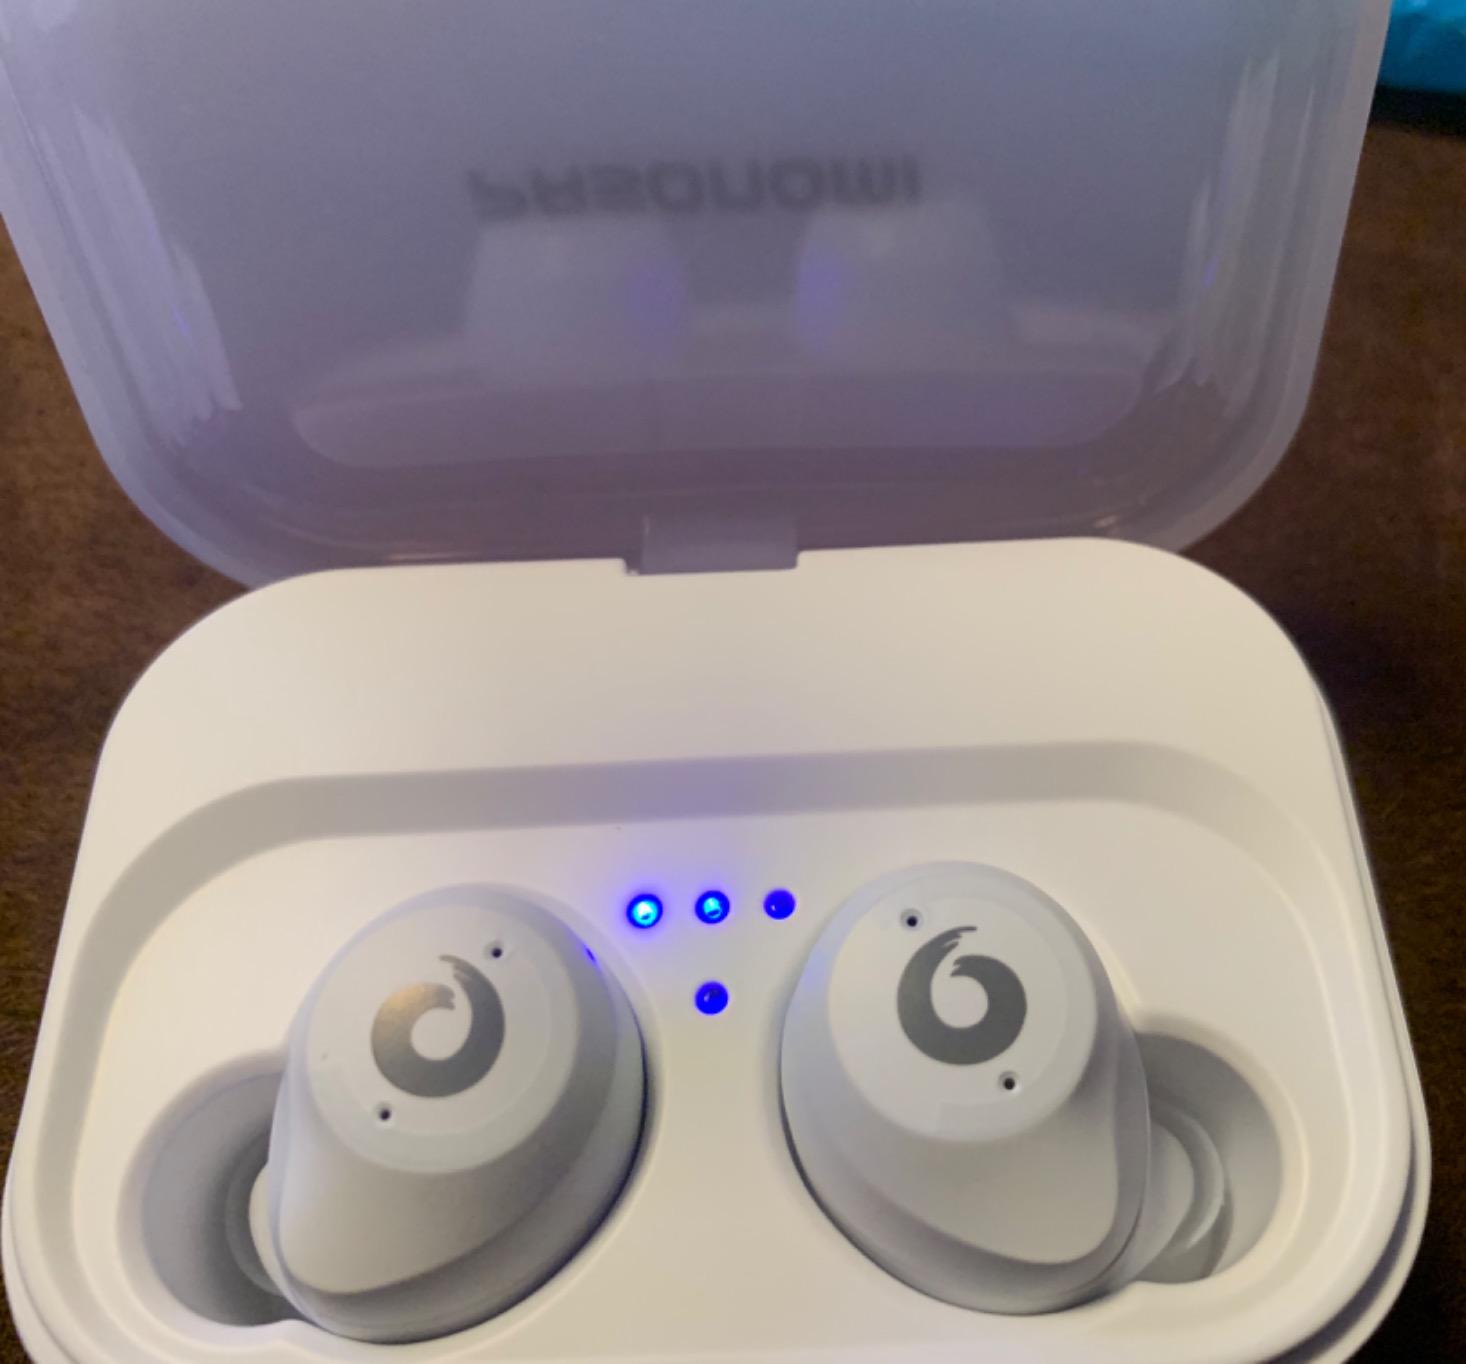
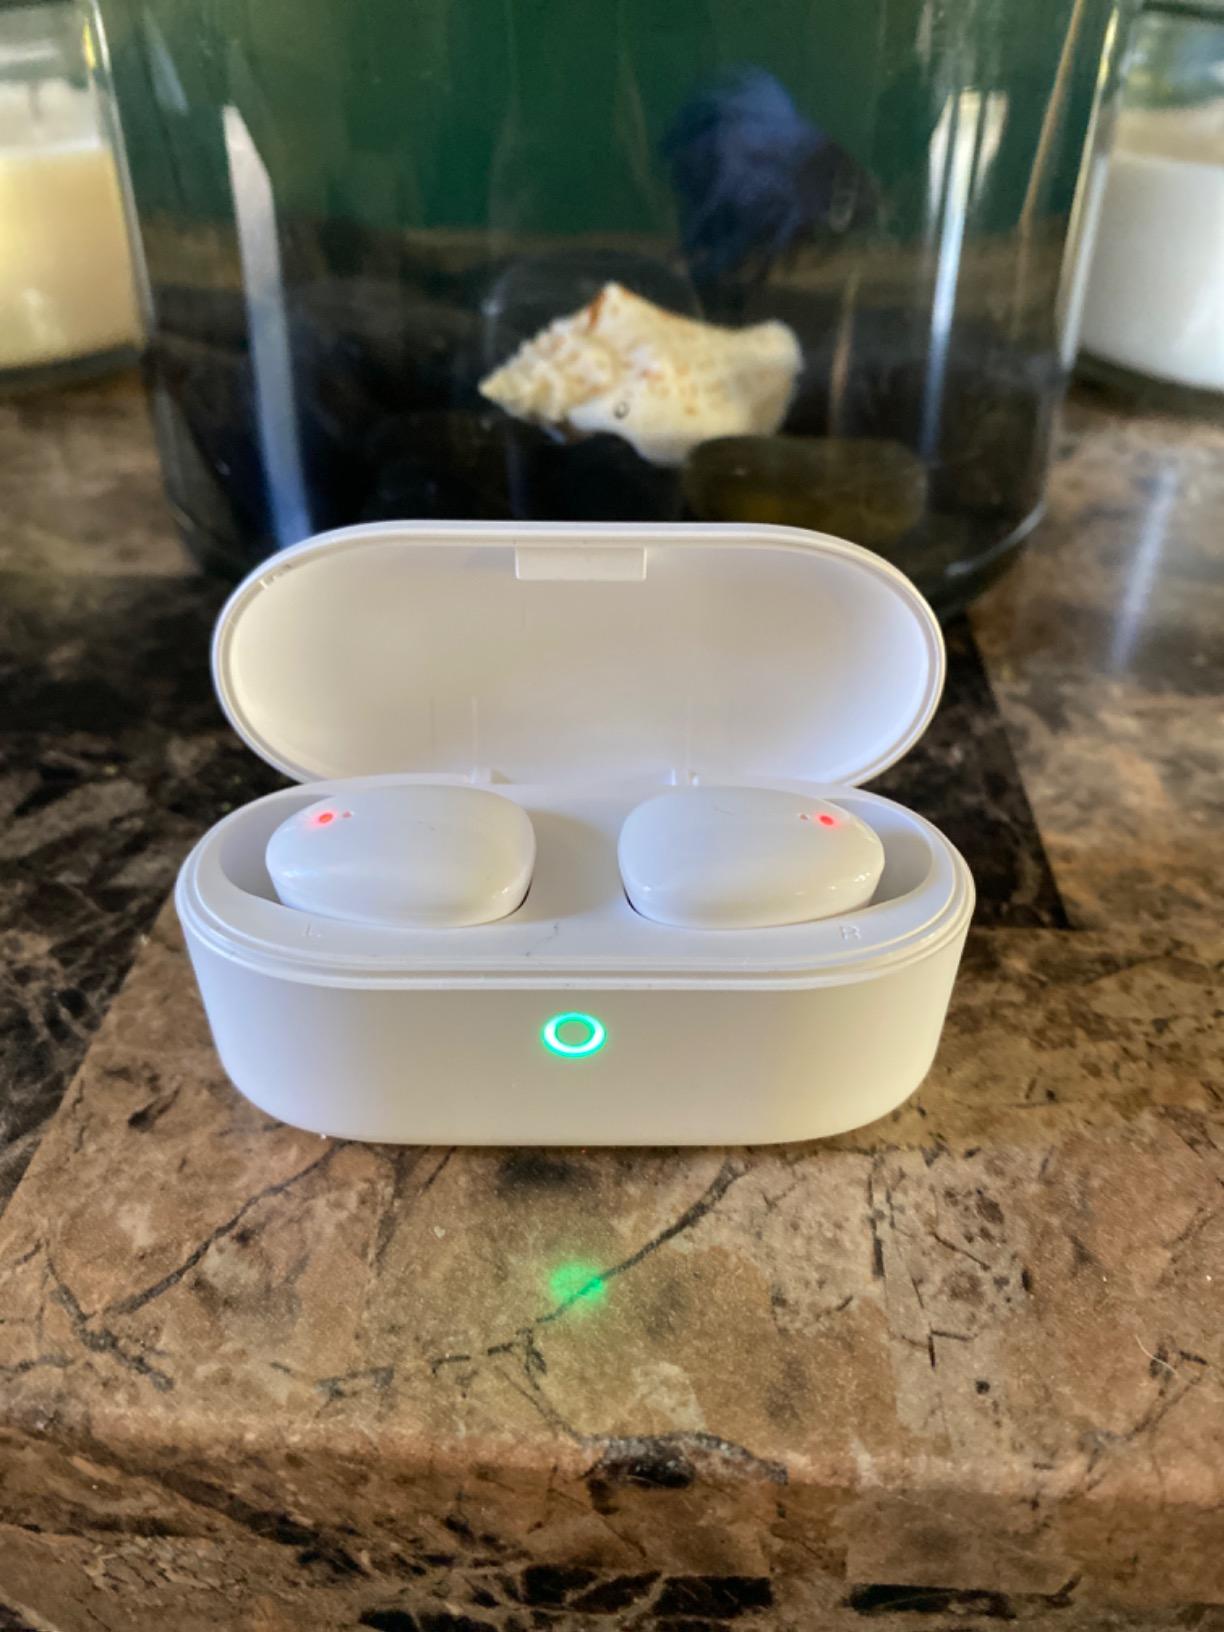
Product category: earbuds
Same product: no